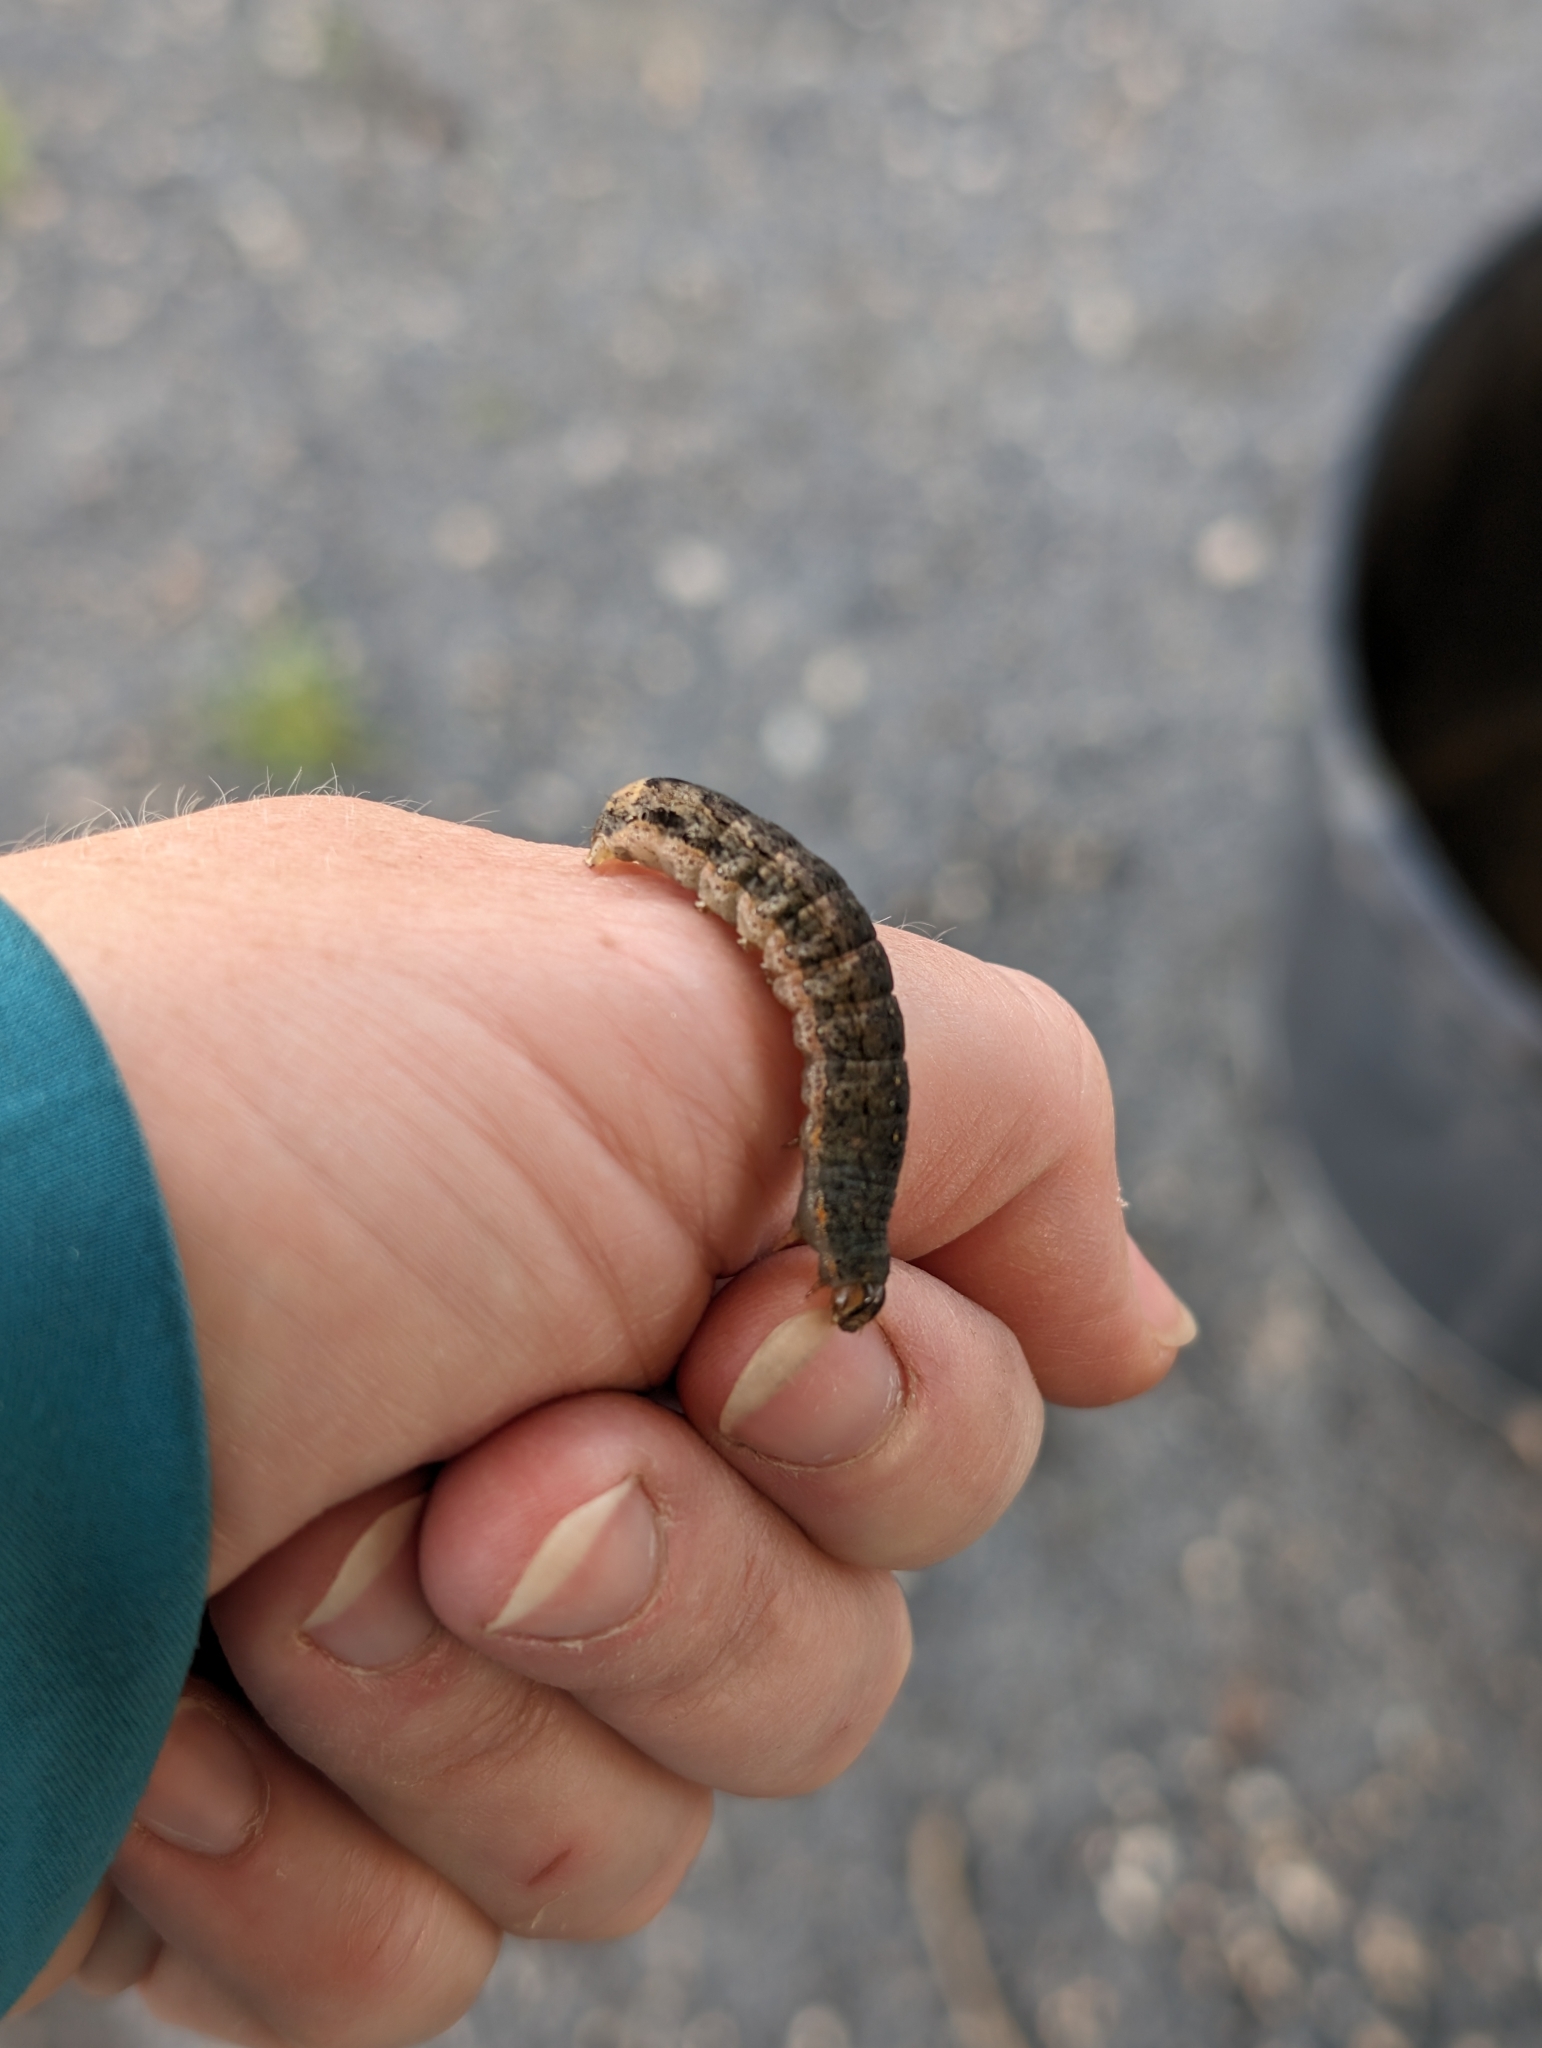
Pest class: cutworms